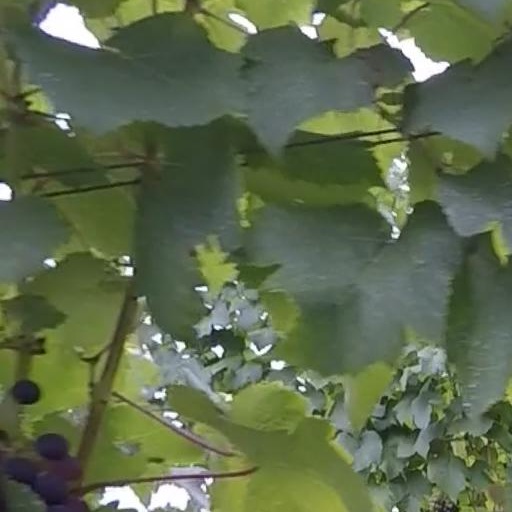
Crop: grape